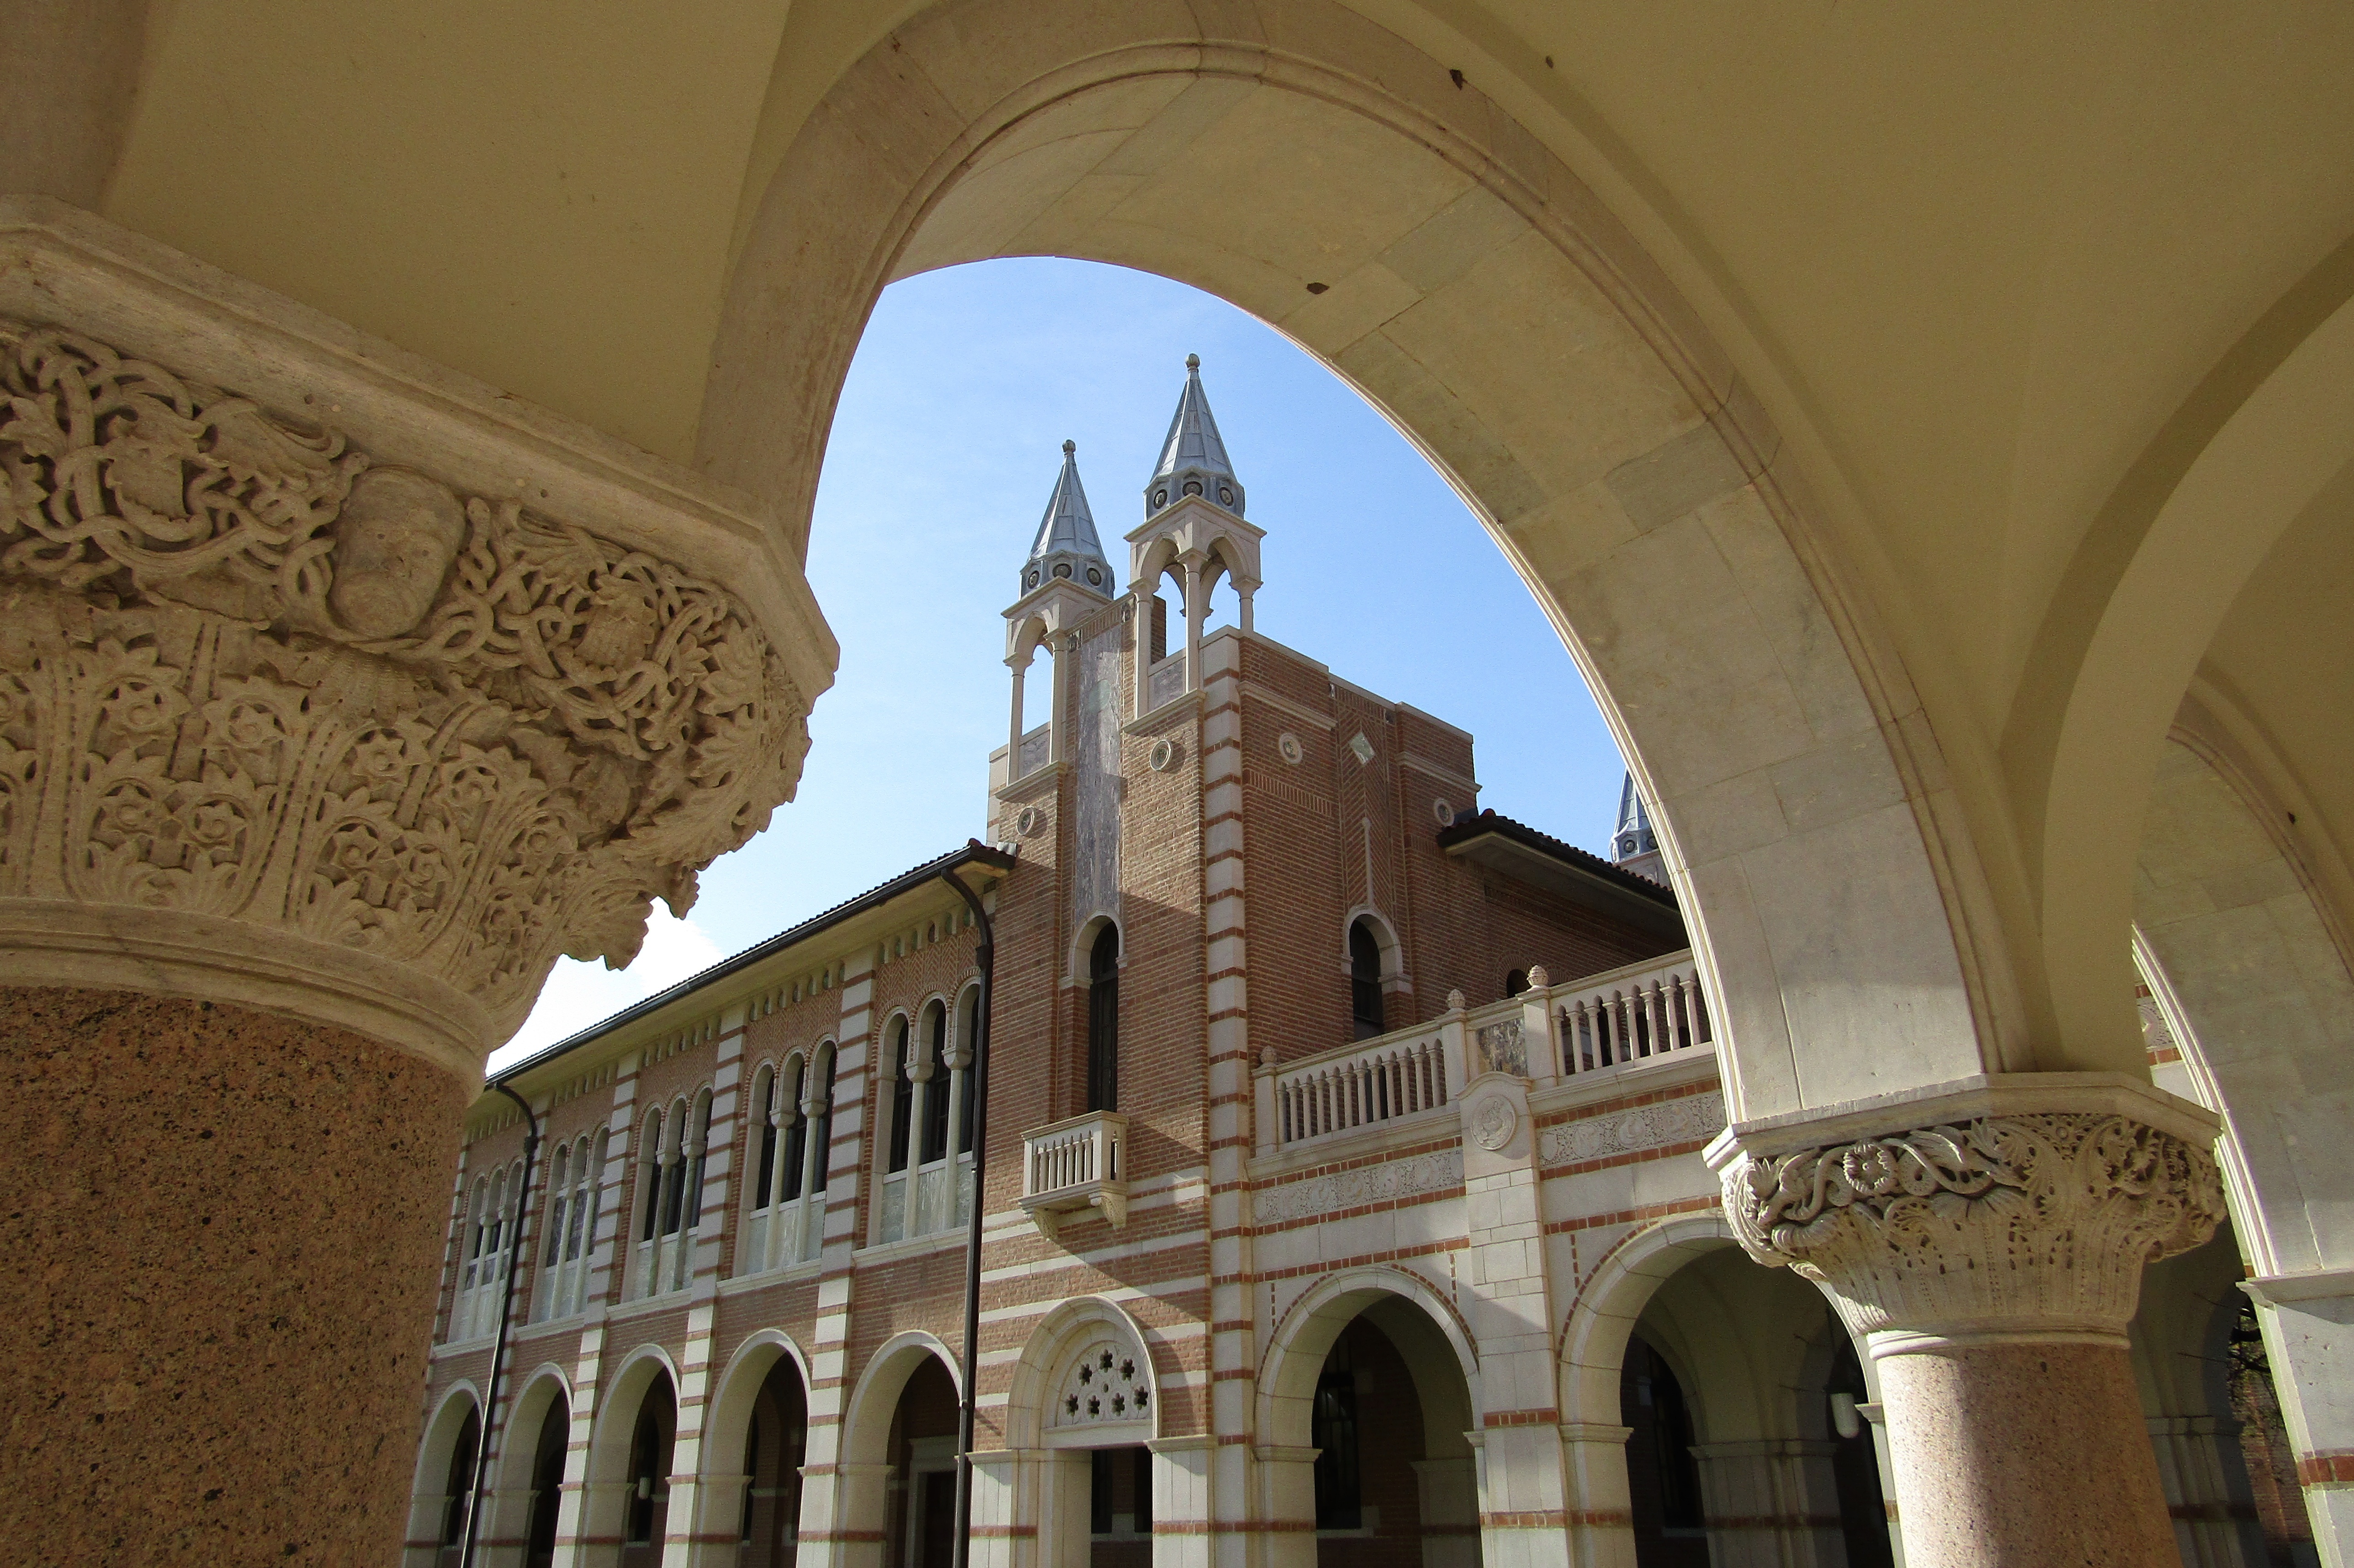
architecture, view, building, palace, arch, scenic, ivy, scenery, facade, church, cathedral, place of worship, education, arches, monastery, university, synagogue, school, campus, basilica, college, iconic, houston, ivy league, houston texas, ancient history, byzantine architecture, college campus, rice university